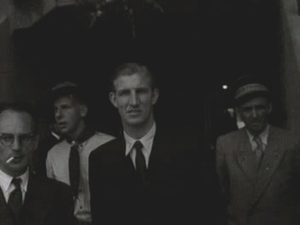
Angelo-Fausto Coppi, dit Fausto Coppi, né le 15 septembre 1919 à Castellania dans le Piémont et mort le 2 janvier 1960 à Tortone, est un cycliste italien. Professionnel de 1940 à 1959, il est considéré comme l'un des plus grands coureurs de l'histoire du cyclisme, ce qui lui vaut le surnom de « campionissimo ». Premier coureur à réaliser le doublé Tour d'Italie-Tour de France en 1949, il remporte notamment cinq Tours d'Italie, deux Tours de France, cinq Tours de Lombardie, trois Milan-San Remo, un Paris-Roubaix, une Flèche wallonne, quatre Championnats d'Italie sur route et trois championnats du monde : un sur route et deux en poursuite. Il détient également le record de l'heure de 1942 à 1956. Sa carrière a été marquée par sa rivalité avec Gino Bartali. Coureur complet, son palmarès compte des victoires majeures dans différents types de compétition, sur route et sur piste. Il a acquis nombre de victoires au bout de longues échappées solitaires.